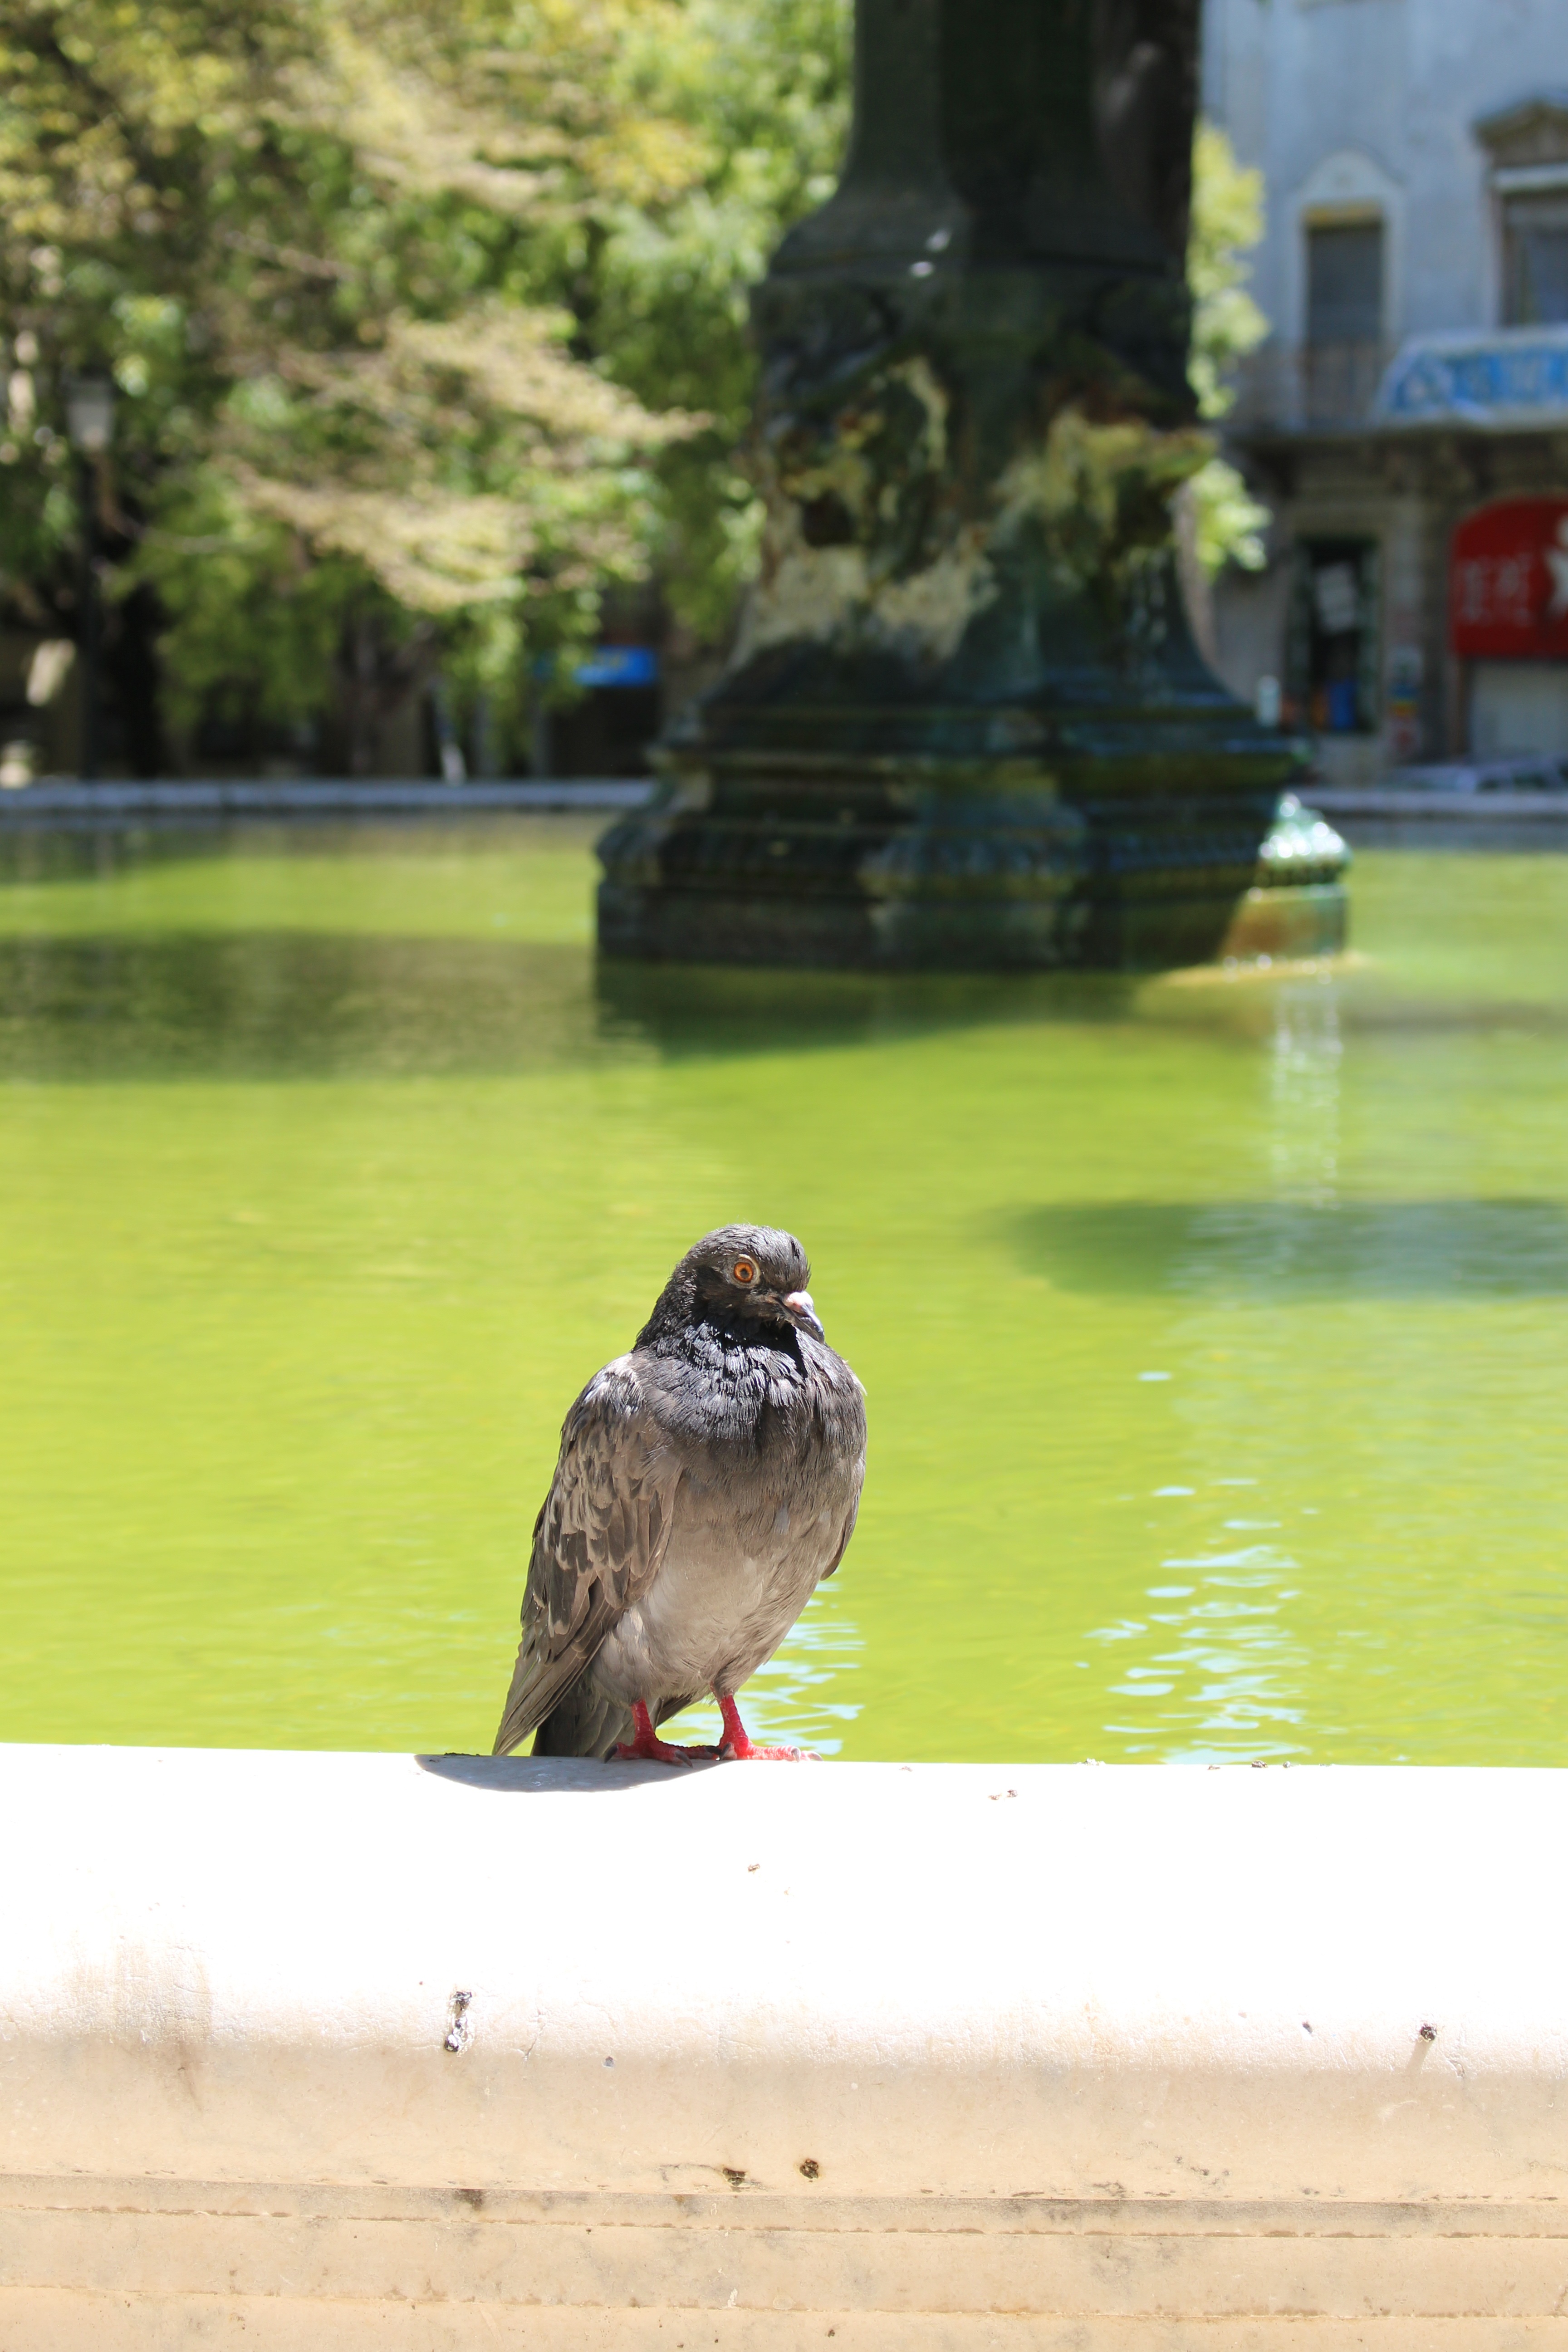
water, bird, wildlife, avian, fauna, pigeon, aves, fountain, avifauna, perching bird